History of the Philippines

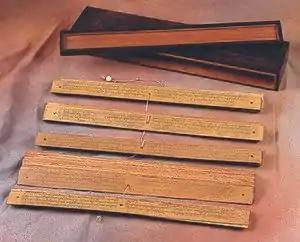
The "Nagarakretagama", chronicled the rise of the Java-centered Majapahit Empire and its conquest of the kingdom of Solot (Sulu), which then rebelled and sacked the Majapahit province of Pon-i (Brunei).

The official history of the Song dynasty next refers to the Rajahnate of Butuan in northeastern Mindanao which is the first polity from the Philippine archipelago recorded as having sent a tribute mission to the Chinese empire—on March 17, 1001, CE. Butuan later attained prominence under the rule of Rajah Sri Bata Shaja. In the year 1011, Rajah Sri Bata Shaja, the monarch of the Indianized Rajahnate of Butuan, a maritime-state famous for its goldwork and metallurgy industry plus its manufacture of musical instruments sent a trade envoy under ambassador Likan-shieh to the Chinese Imperial Court demanding equal diplomatic status with other states. The request being approved, it opened up direct commercial links with the Rajahnate of Butuan and the Chinese Empire thereby diminishing the monopoly on Chinese trade previously enjoyed by their rivals, Tondo and the Champa civilization. Evidence of the existence of this rajahnate is given by the Butuan Silver Paleograph. Researcher Eric Casino, believes the name of the first Rajah mentioned in Chinese records, Rajah Kiling, is not Visayan in origin but rather, Indian, because Kiling refers to the people of India. The Sejarah Melayu (Malay Annals) of the nearby country of Malaysia, refers to the similarly worded Keling as immigrant people from India.